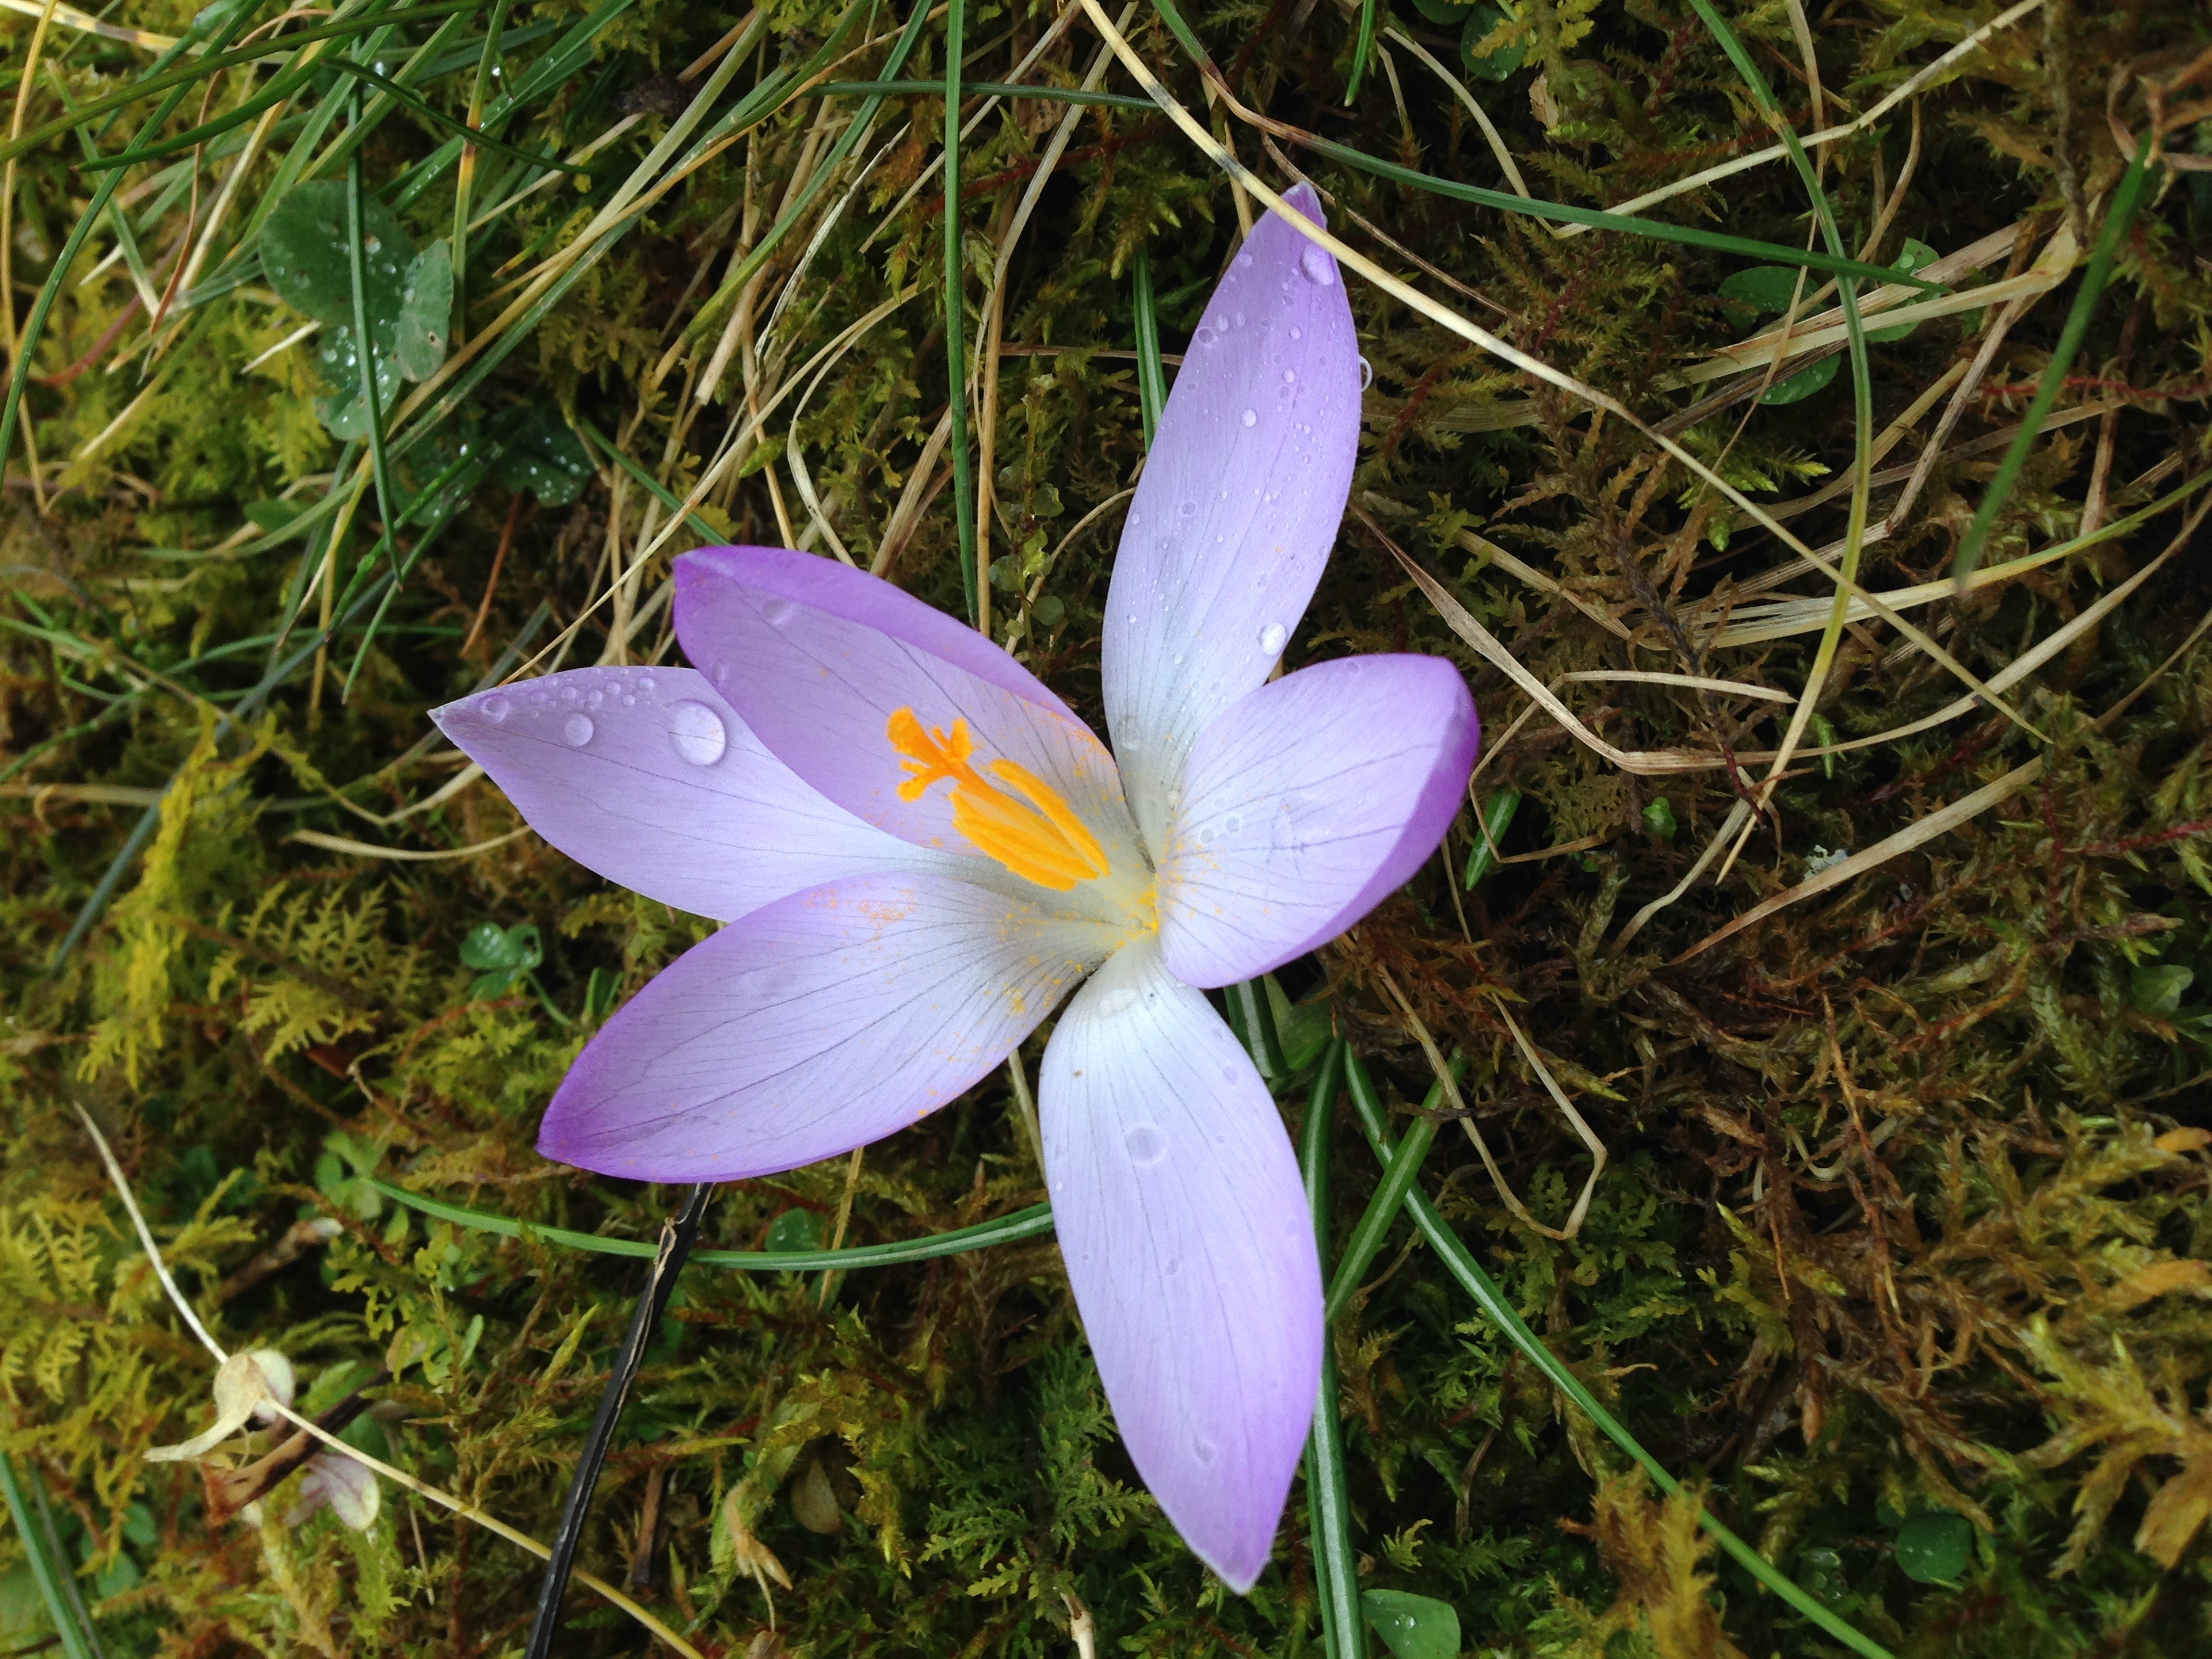
nature, blossom, plant, leaf, flower, purple, petal, bloom, spring, botany, garden, flora, wildflower, violet, crocus, macro photography, flowering plant, land plant, iris family